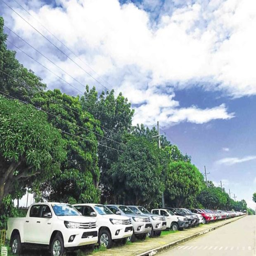
a long line of vehicles blends in with the greens .